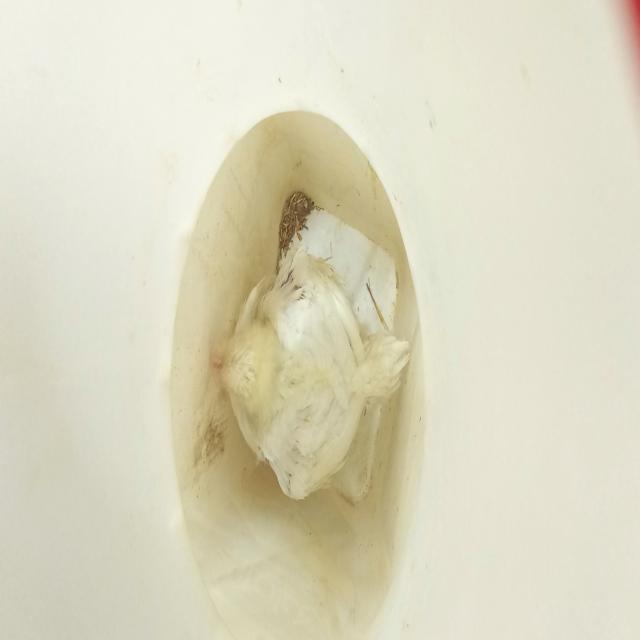
Weight: 1243 g